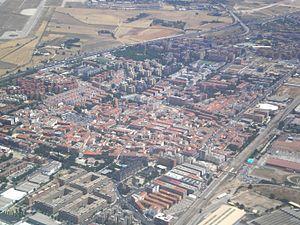
Torrejón de Ardoz est une ville de la Communauté de Madrid en Espagne. Elle est connue principalement pour la Base aérienne militaire.